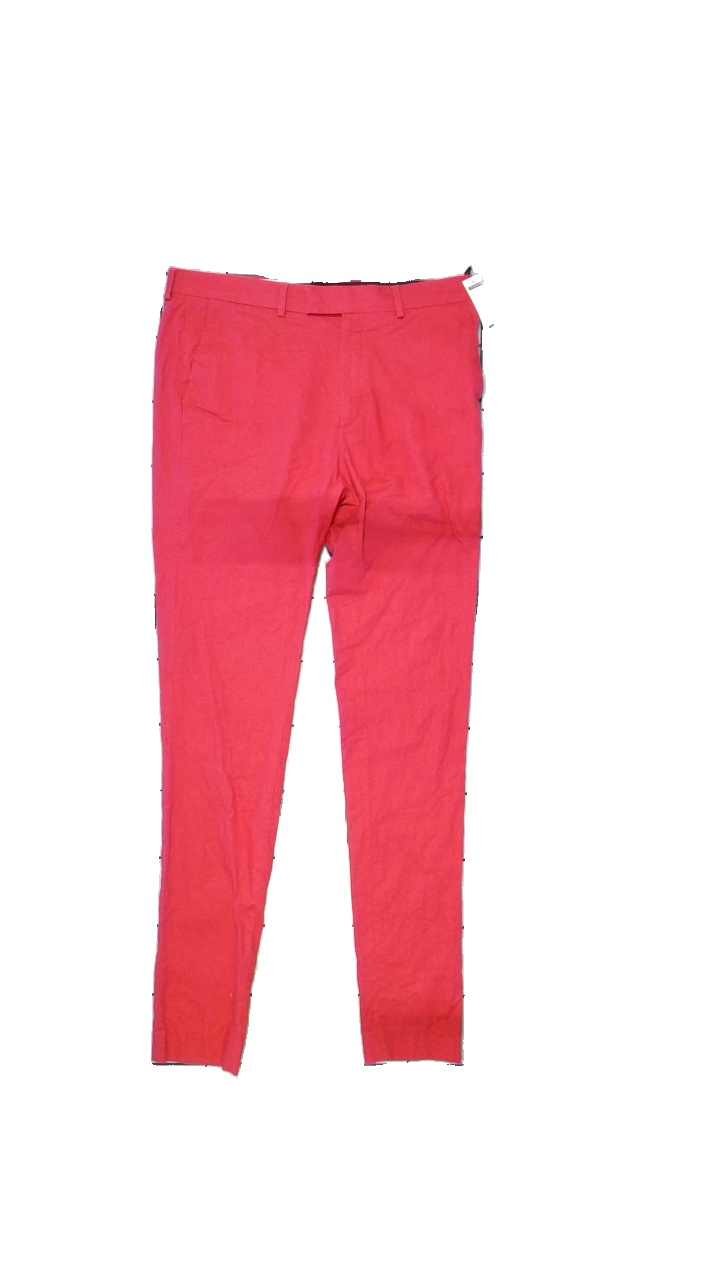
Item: Trousers (Men)
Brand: Asos
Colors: Red
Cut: Regular, Tight
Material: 54% linen, 44% cotton, 2% elastane
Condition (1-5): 5
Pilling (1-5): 3
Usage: Reuse
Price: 100-150